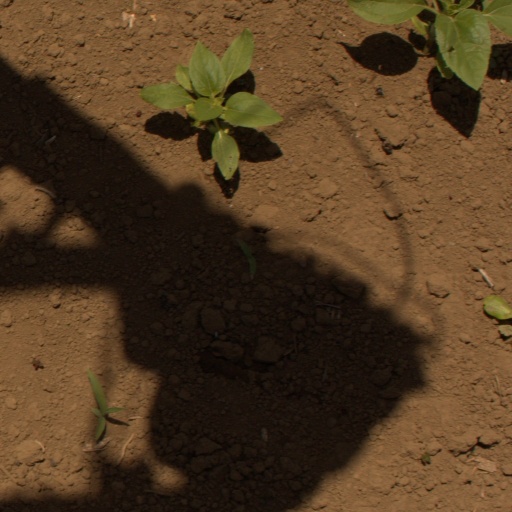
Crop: Jerusalem artichoke